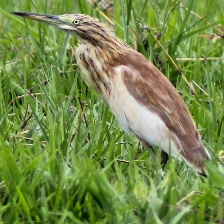
Species: SQUACCO HERON
Scientific name: ARDEOLA RALLOIDES
ImageNet parent category: little_blue_heron